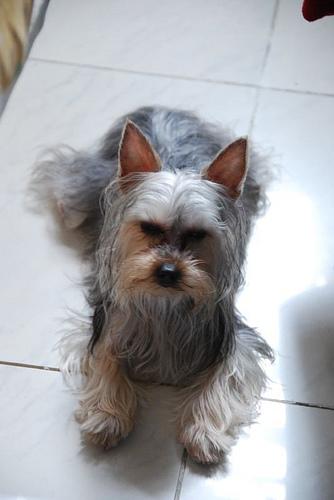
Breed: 202-n000020-Australian_terrier